Billy Bakker

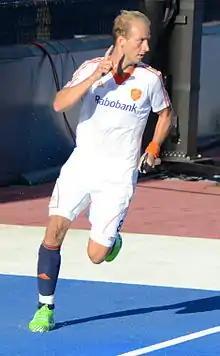
Bakker in 2015

Billy Pierre Bakker (born 23 November 1988) is a Dutch former field hockey player who played as a midfielder or forward for the Netherlands national team.